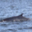
Label: whale